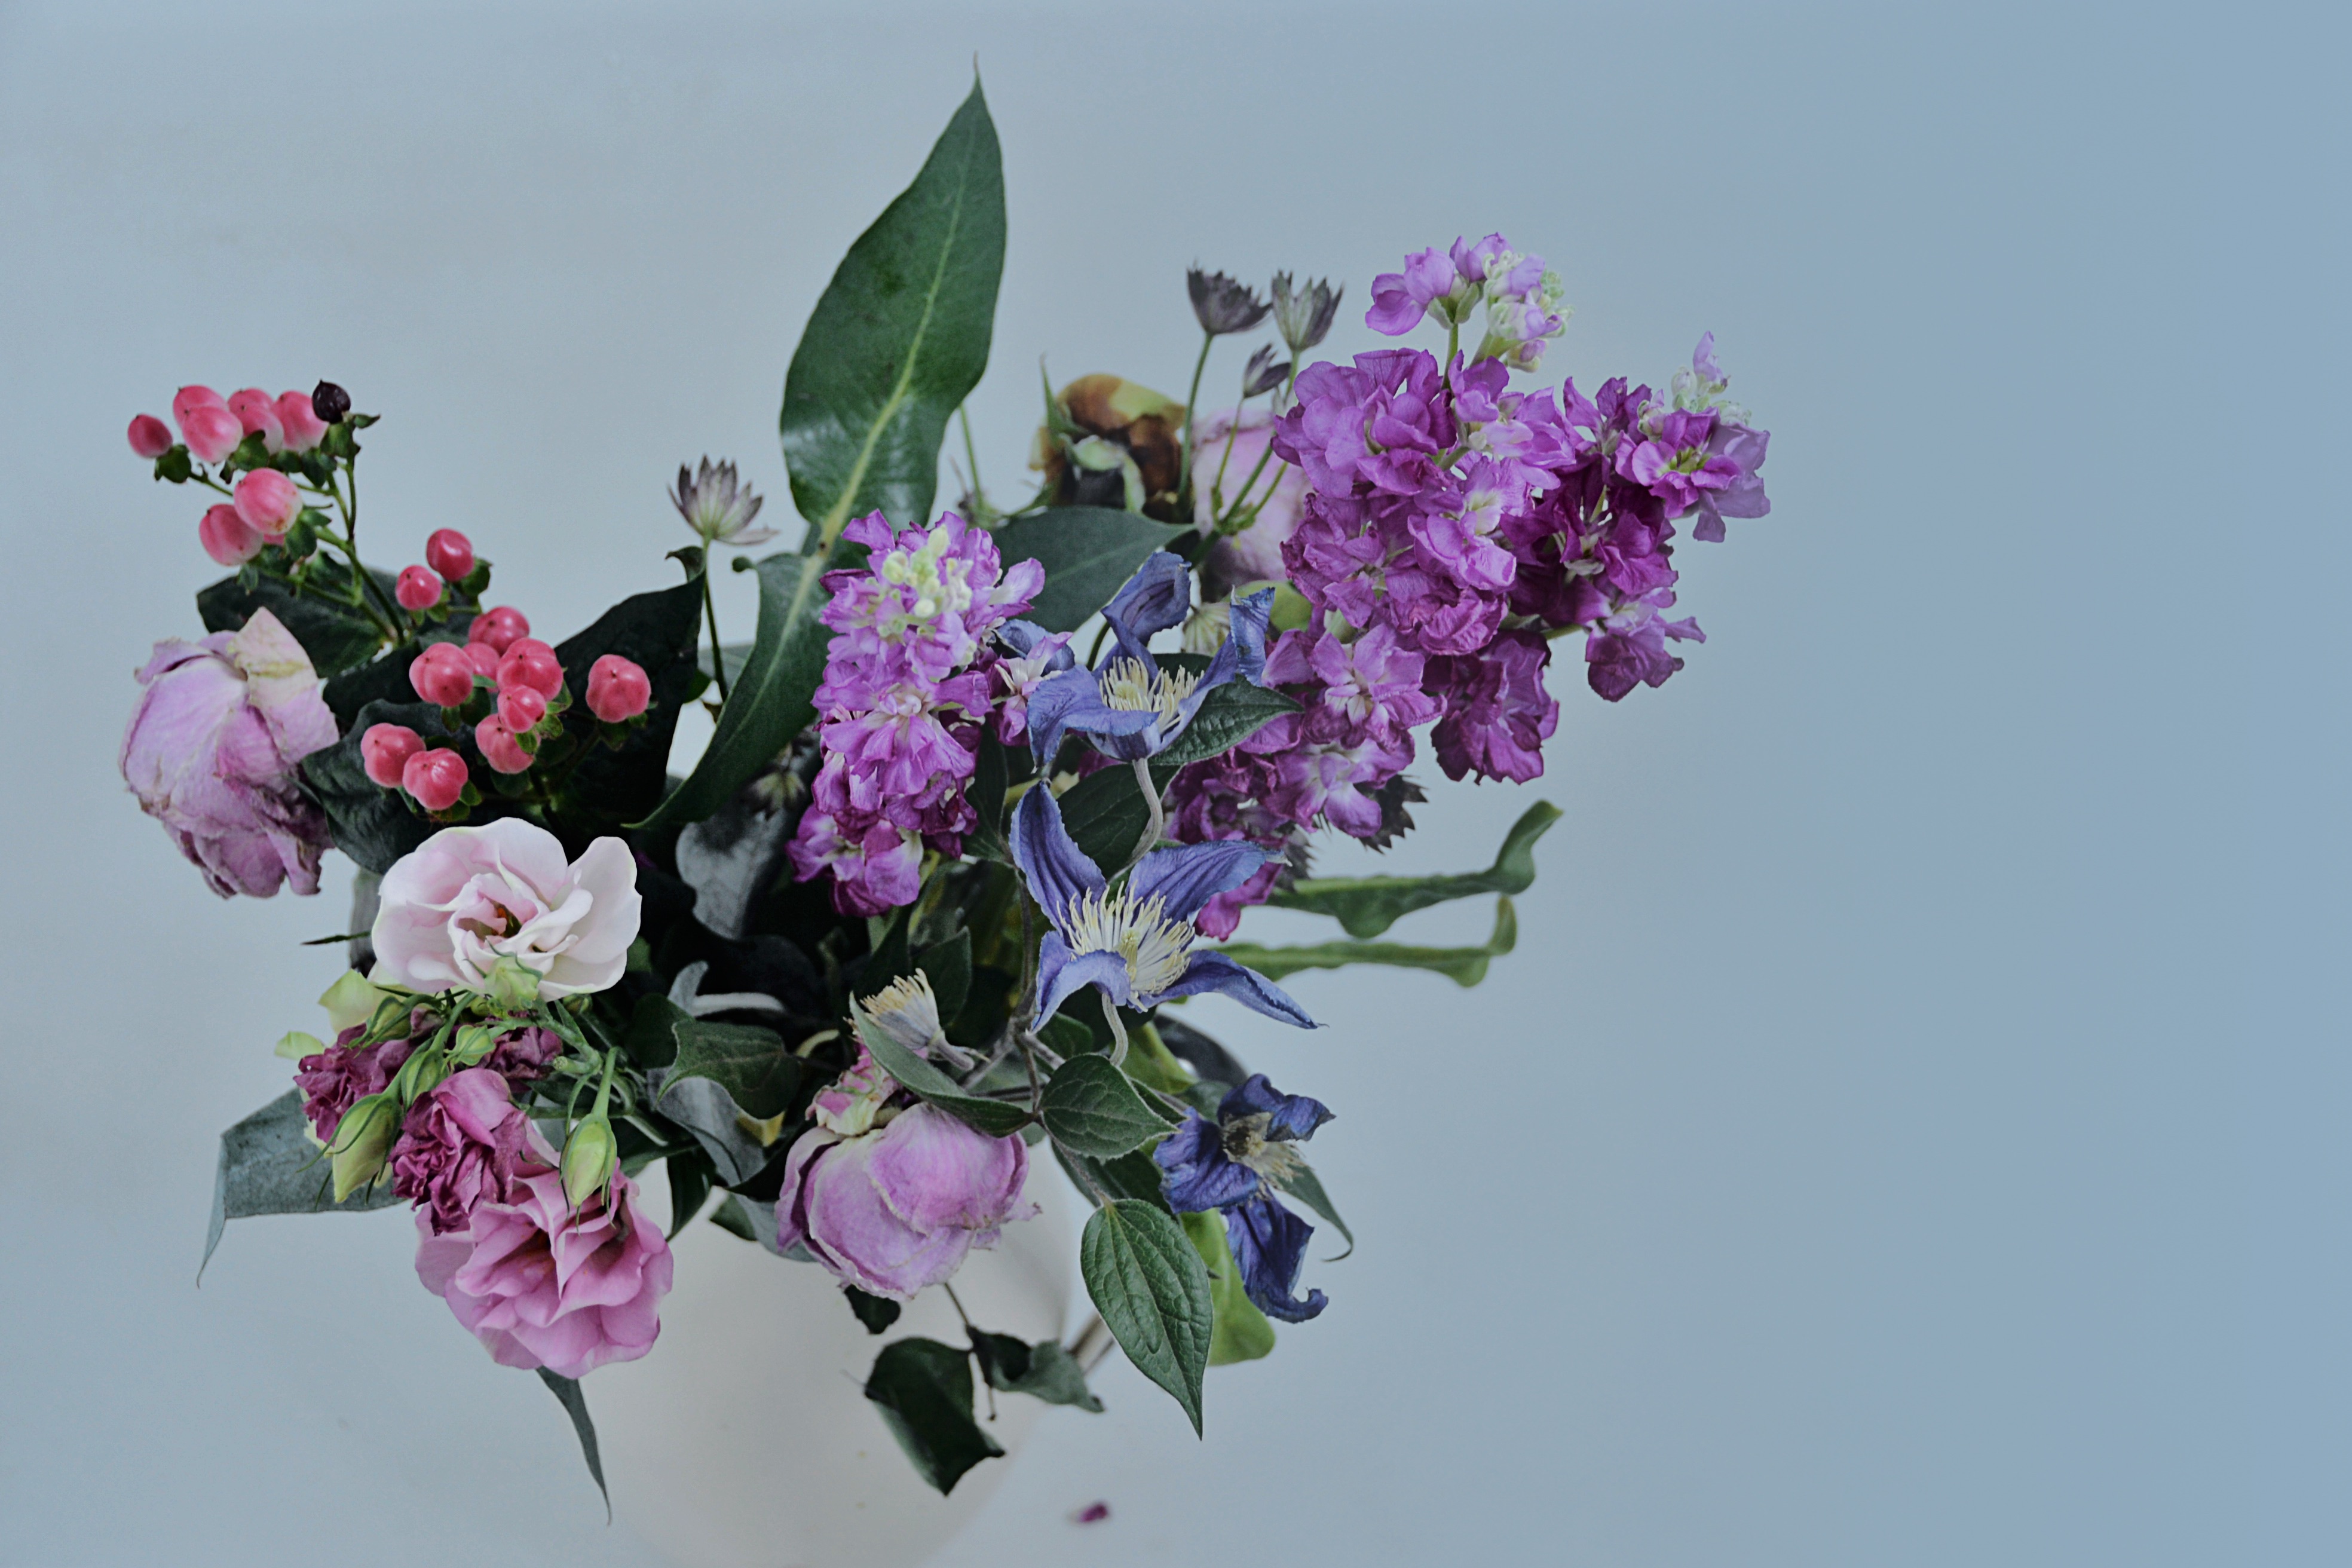
branch, blossom, plant, flower, spring, botany, flora, orchid, floristry, flowering plant, flower bouquet, floral design, land plant, flower arranging